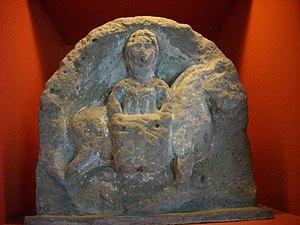
Sculpture de la déesse Épona
Le Hérapel, ou mont Hérapel, est une colline située sur la commune de Cocheren en Moselle, qui est le site d'un ancien oppidum gallo-romain.